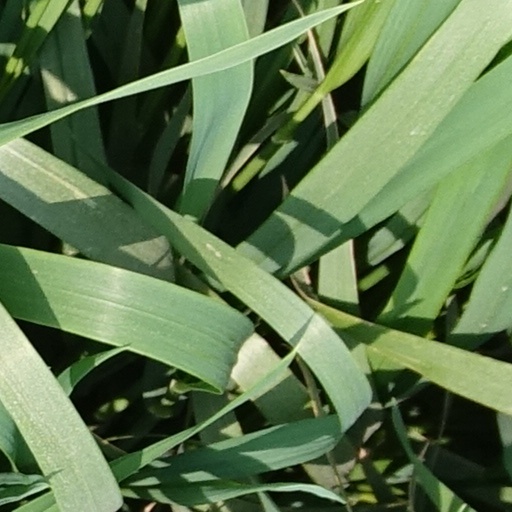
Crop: wheat